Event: Nepal Earthquake
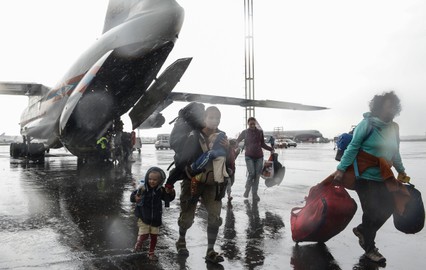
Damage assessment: no_damage